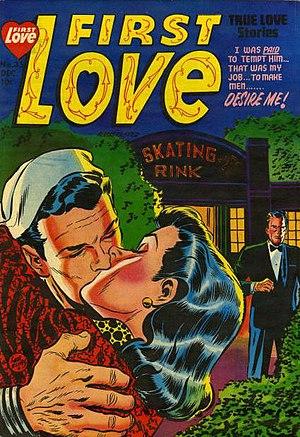
Harvey Comics est une maison d'édition américaine de comic books fondée en 1941 par Alfred Harvey. Tout d'abord, elle ne se différencie pas des autres éditeurs et suit les modes du moment. Les années 1950 permettent à la société de se démarquer. Dans un premier temps, elle édite au format comic book des comic strips à succès, comme Joe Palooka ou Blondie et surtout, en 1951, Alfred Harvey signe un accord avec Famous Studios pour publier des adaptations des personnages de leurs dessins animés. Cet accord amène le succès des comics, qui se vendent souvent à plus d'un million d'exemplaires comme ceux de Casper le gentil fantôme ou de Richie Rich. Pour mieux assurer ses revenus, Harvey Comics rachète en 1959 les droits complets sur les personnages. De plus, des séries animées sont présentes régulièrement sur les écrans. Cependant, à partir de la seconde partie des années 1970, les ventes diminuent progressivement et, en 1982, la société cesse toute publication. Une relance est tentée en 1986 mais sans succès. La société est alors rachetée puis elle revient au début des années 1990, sans plus de réussite. Elle disparaît définitivement en 1994.